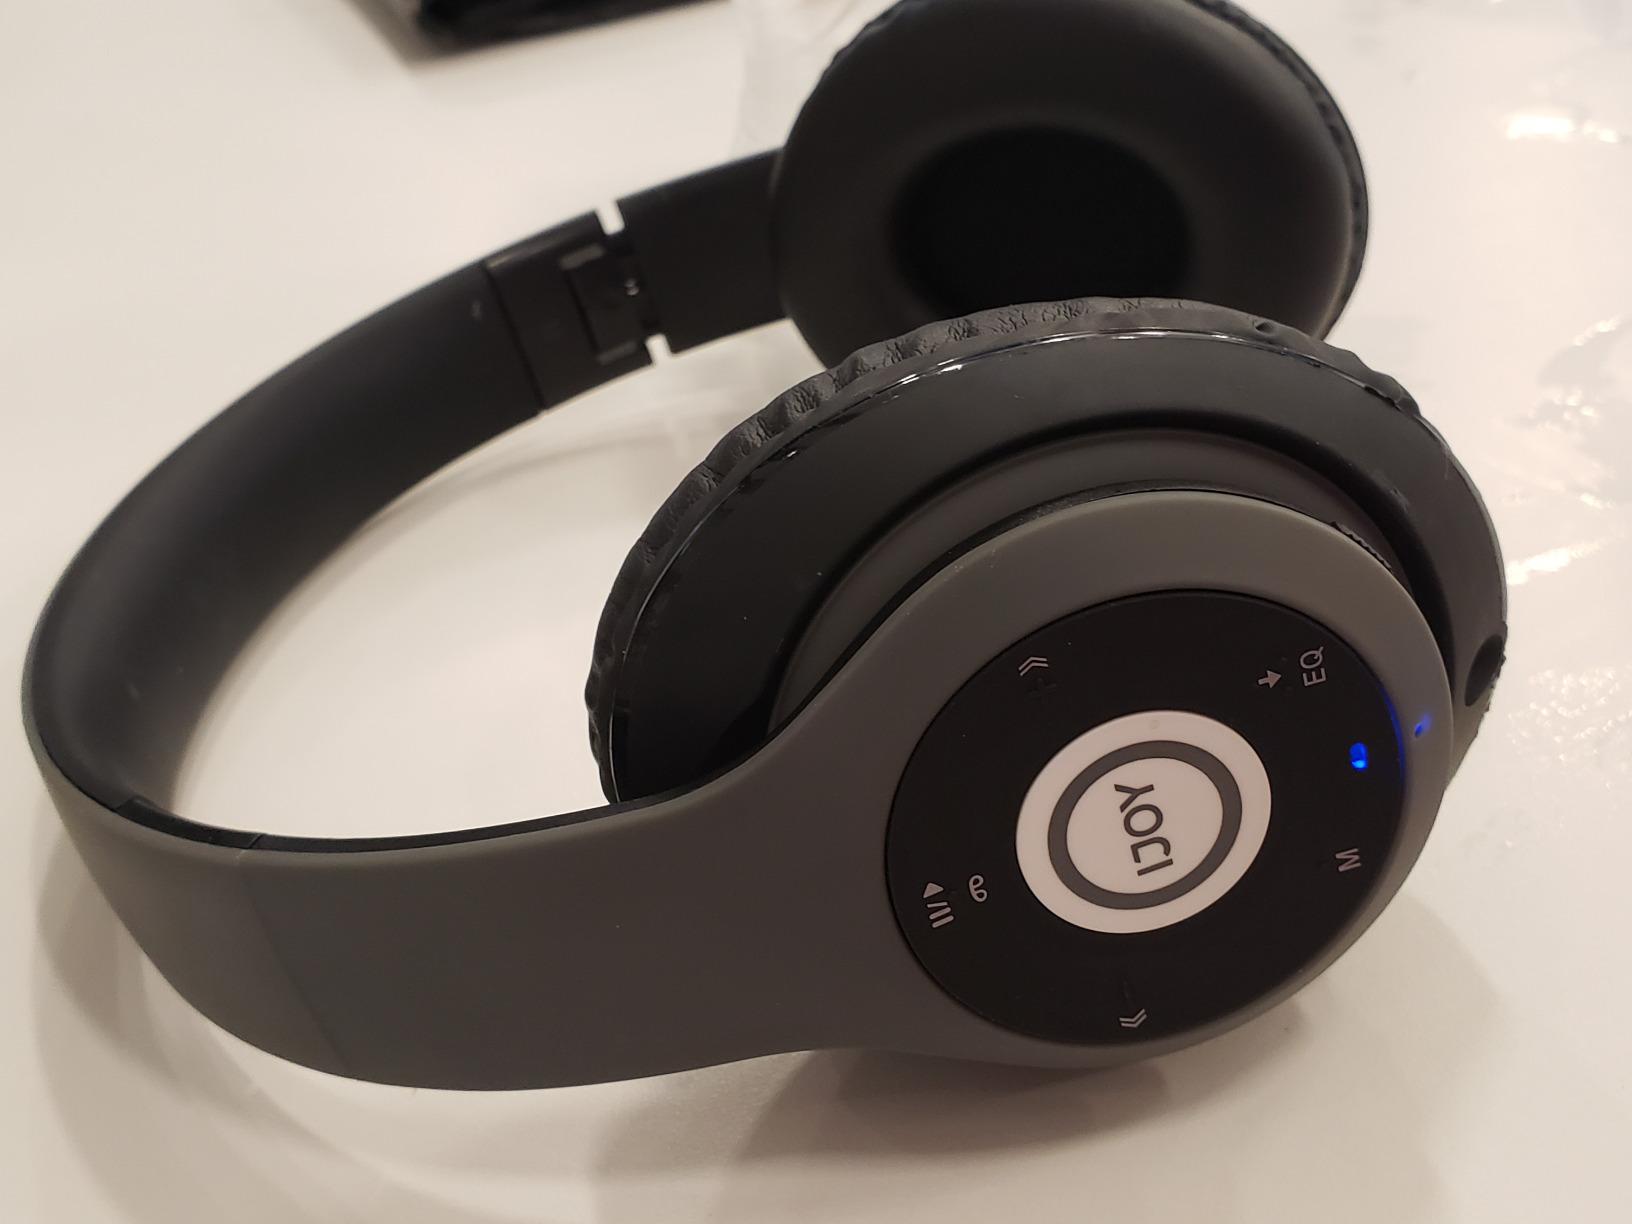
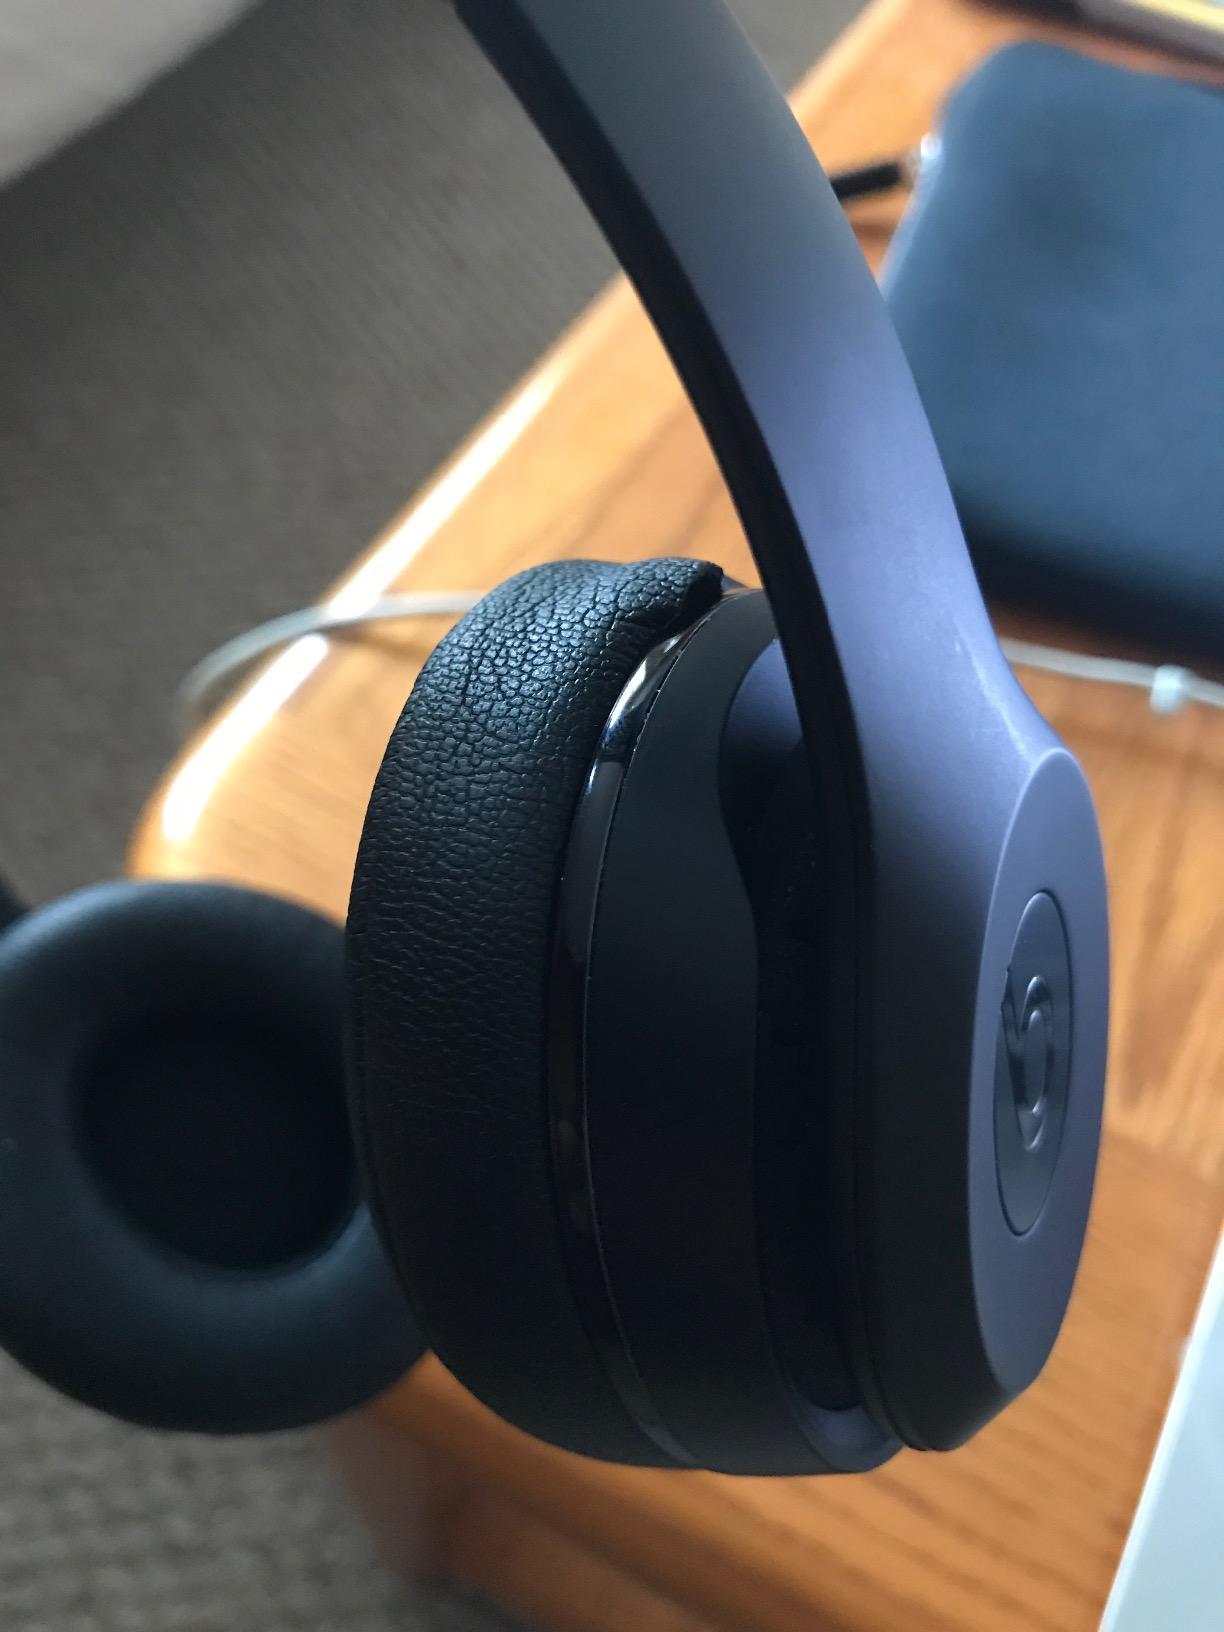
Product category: headphones
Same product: no